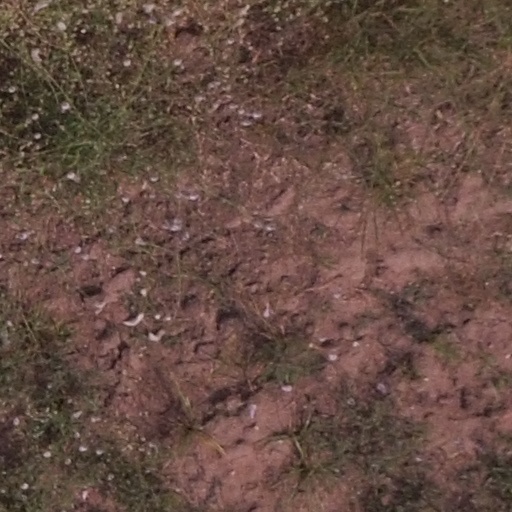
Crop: maize; corn